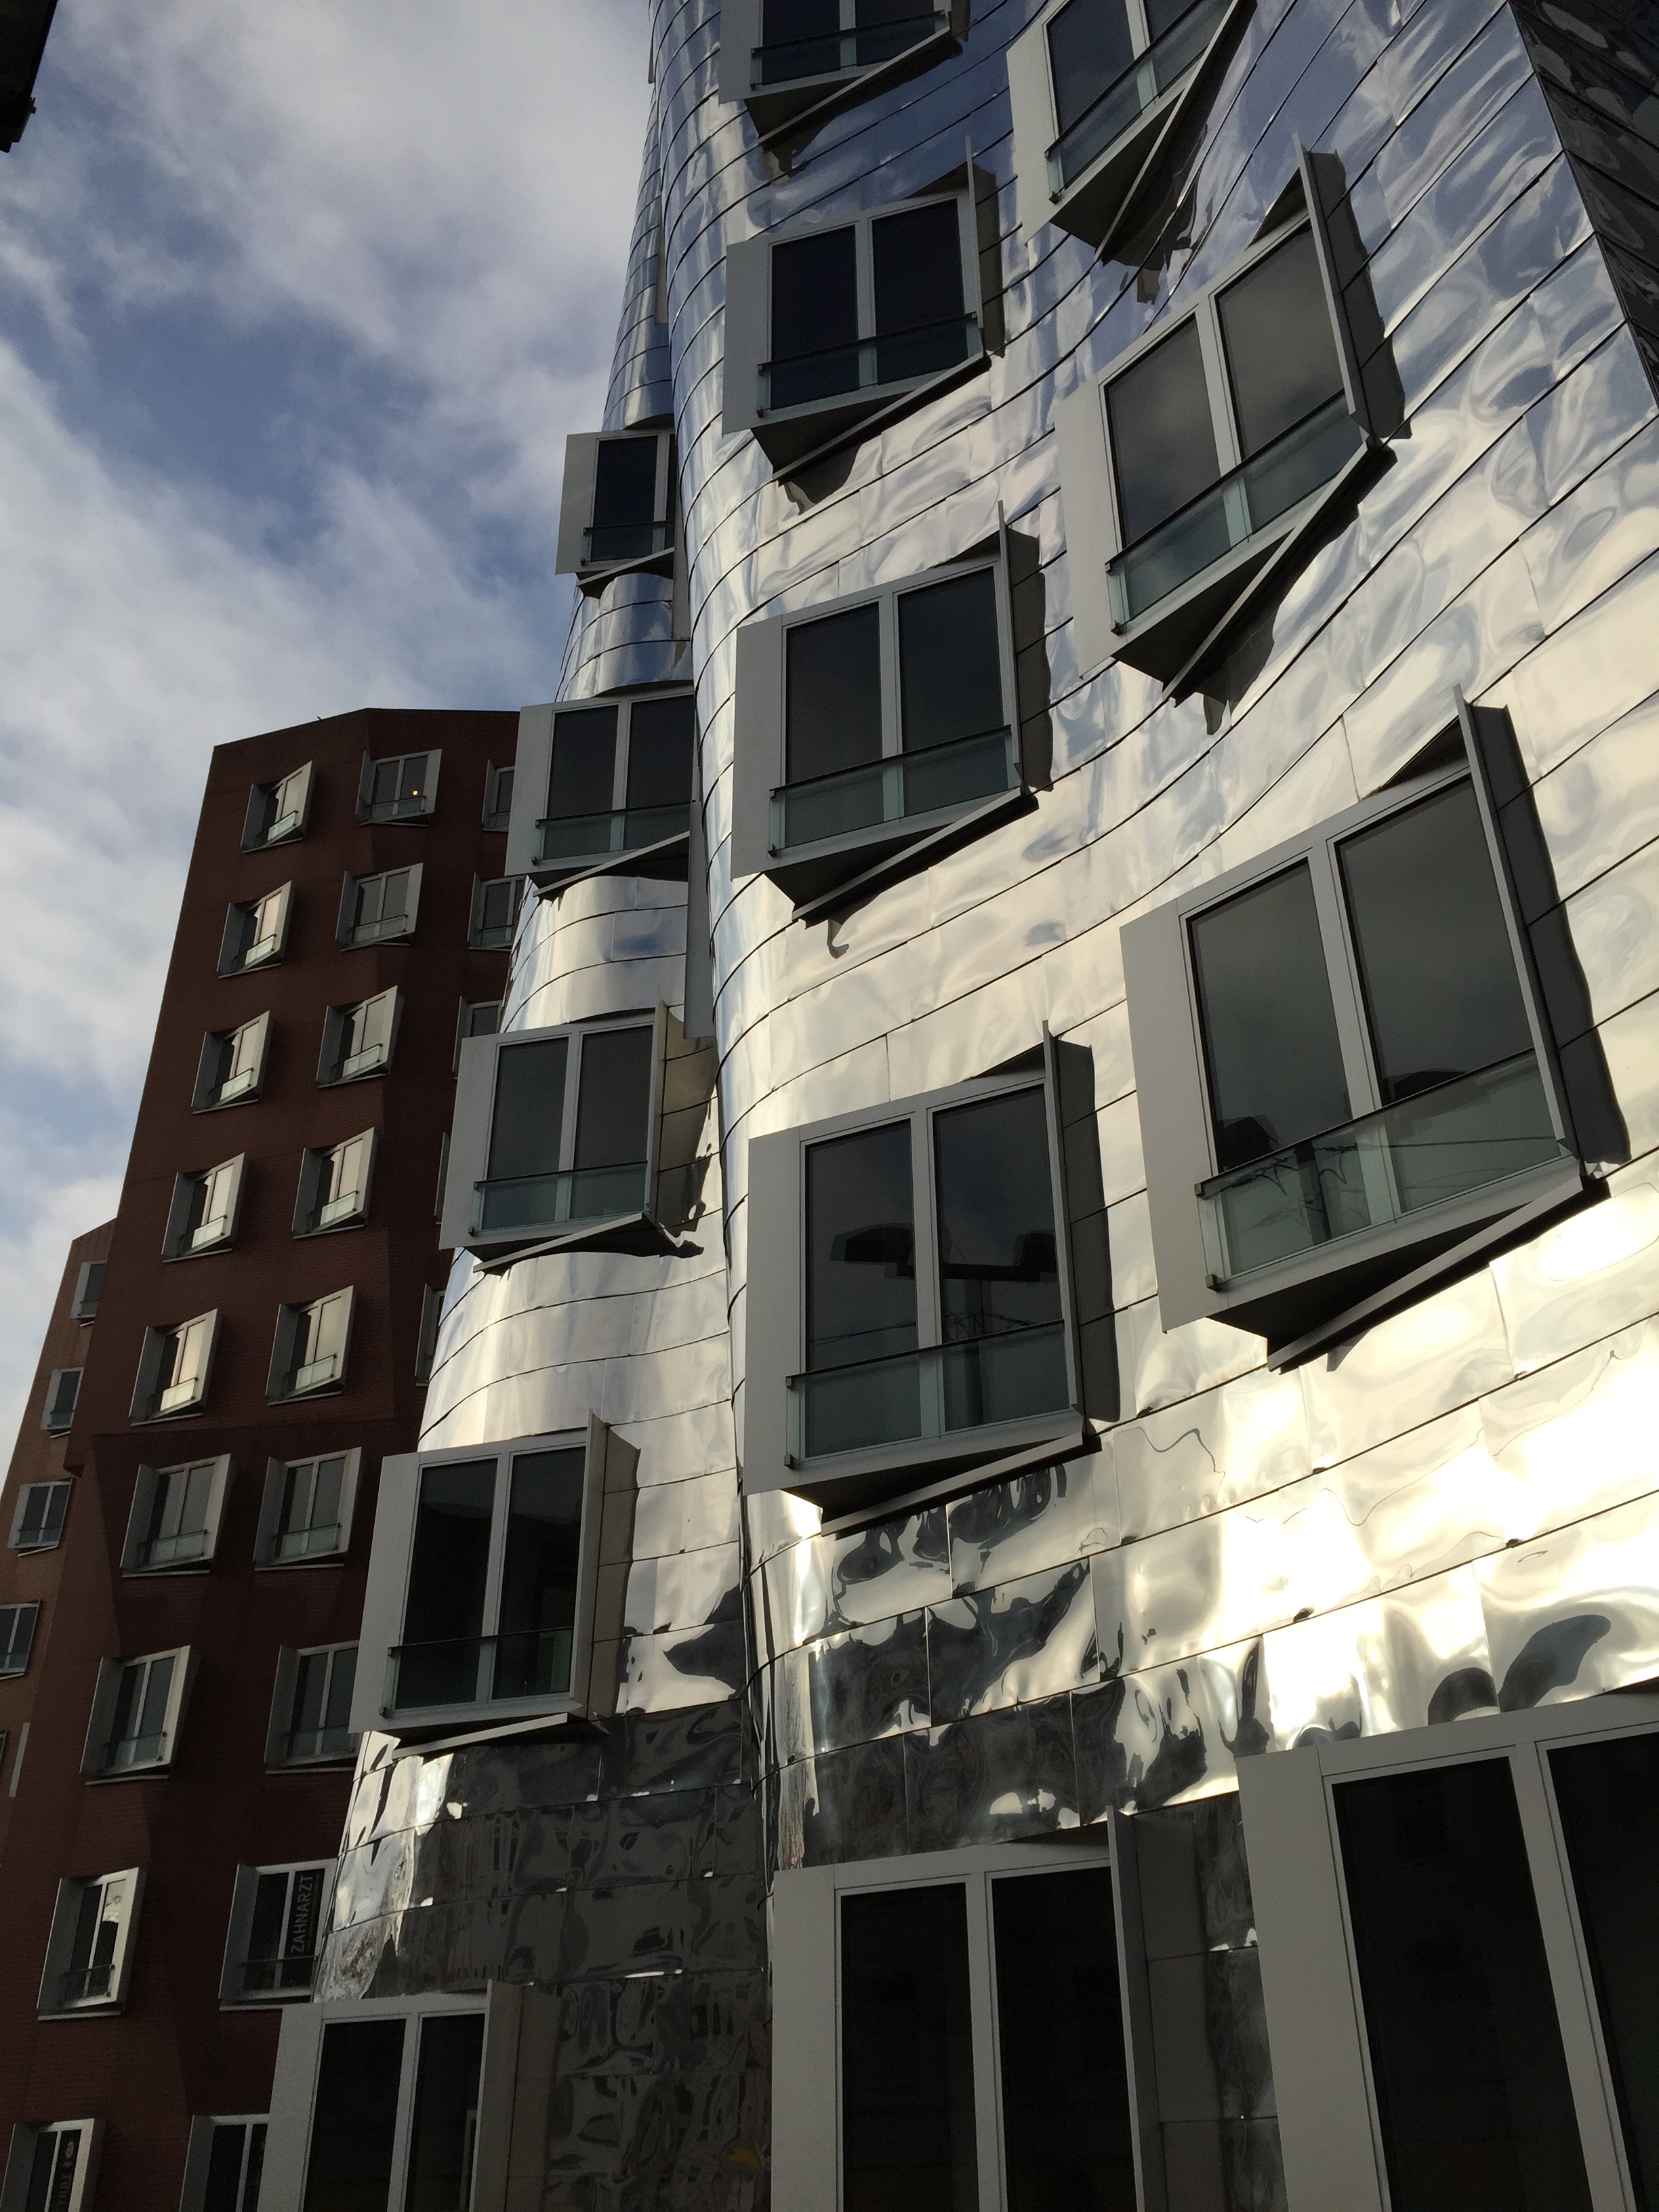
architecture, house, window, building, city, skyscraper, downtown, facade, tower block, mirror, reflections, germany, gehry, condominium, neighbourhood, dusseldorf, modern home, urban area, residential area, mirror facade, the new zollhof